Seneca Park Zoo

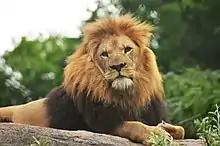

The Rocky Coasts exhibit opened in 1997. It is an area dedicated to animals of the polar and temperate coastal regions of the world, including African penguins, California sea lions, snowy owls, Canada lynx, and sandhill cranes. The exhibit includes an underwater viewing area which places visitors close to the sea lions swimming behind large glass windows.